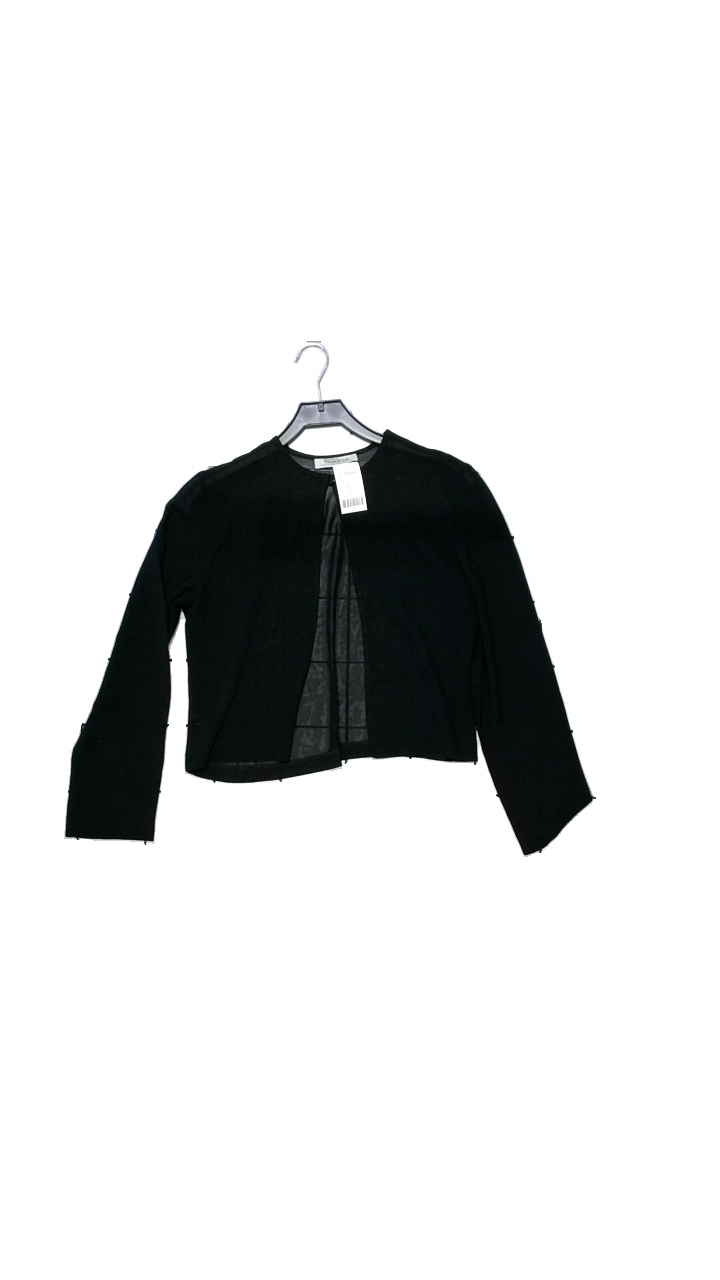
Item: Cardigan (Ladies)
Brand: Truworths
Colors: Black
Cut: Regular
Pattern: Transparent
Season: All
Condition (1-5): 4
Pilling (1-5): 5
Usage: Reuse
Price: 50-100